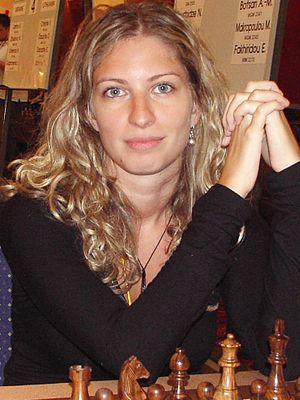
Ticia Gara est une joueuse d'échecs hongroise née le 25 octobre 1984 à Budapest. Trois fois championne de Hongrie, elle a obtenu le titre de grand maître international féminin en 2002.